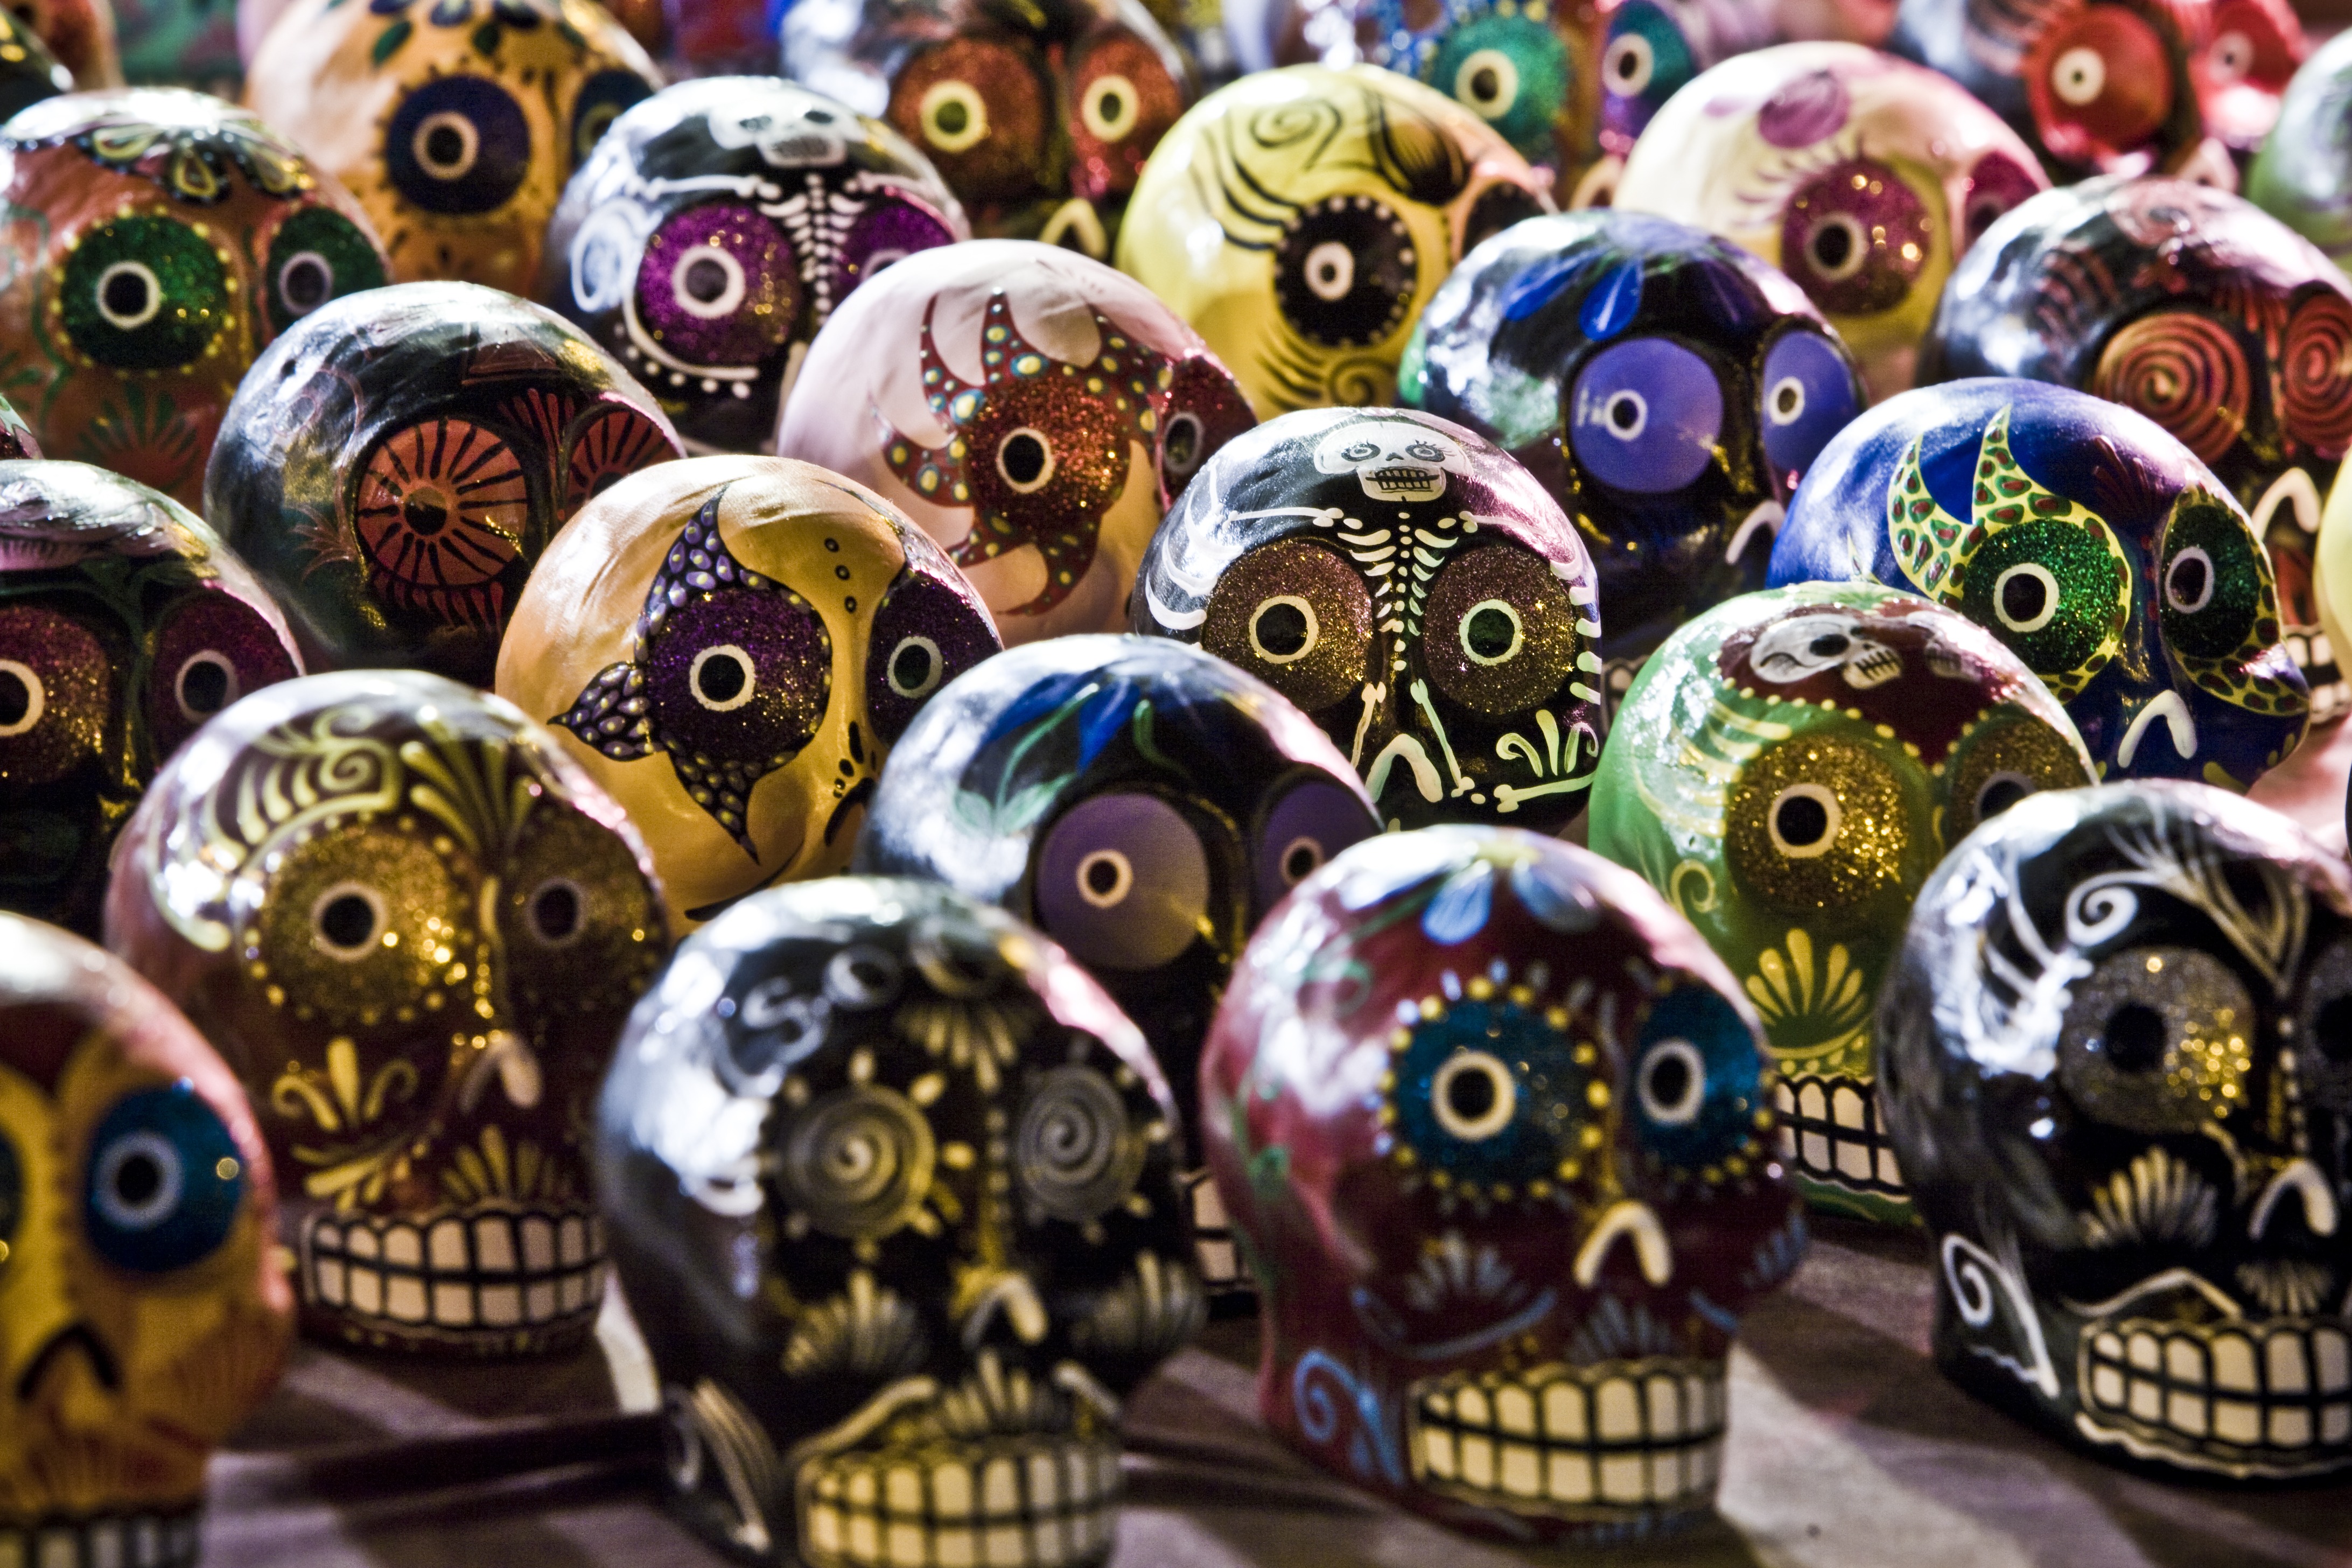
color, dead, bead, skull, painting, art, mexico, culture, skulls, dia de los muertos, sugar skulls, fashion accessory, mexicans